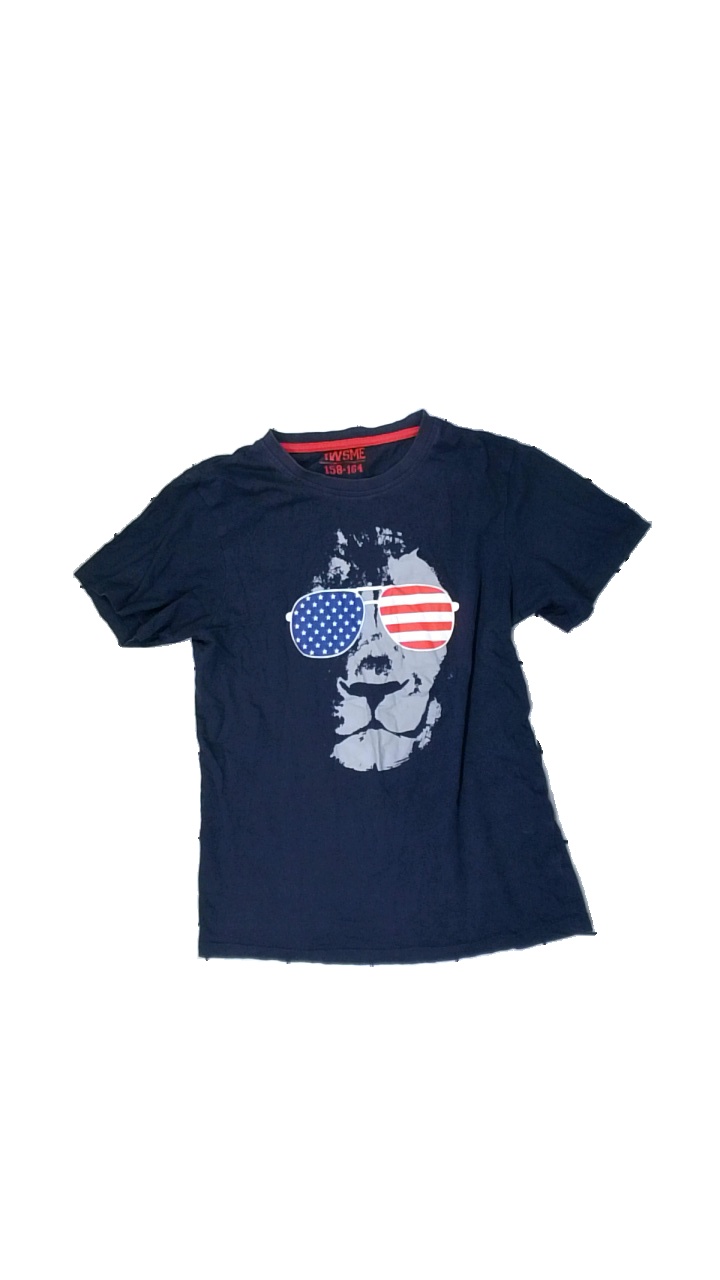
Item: T-shirt (Children)
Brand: Awsme
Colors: Blue, White, Red, Multicolor
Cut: Regular, C-collar
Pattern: Other
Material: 100% cotton
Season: All
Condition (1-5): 3
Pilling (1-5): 3
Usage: Recycle
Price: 50-100